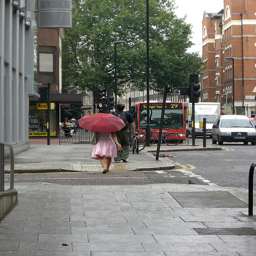
A person with a umbrella on a city street.
A woman with a red umbrella is walking down the sidewalk.
A pictures that shows a woman walking with an umbrella on a sidewalk
A person walking down the street with an open umbrella.
A woman can be seen crossing the street holding a red umbrella.